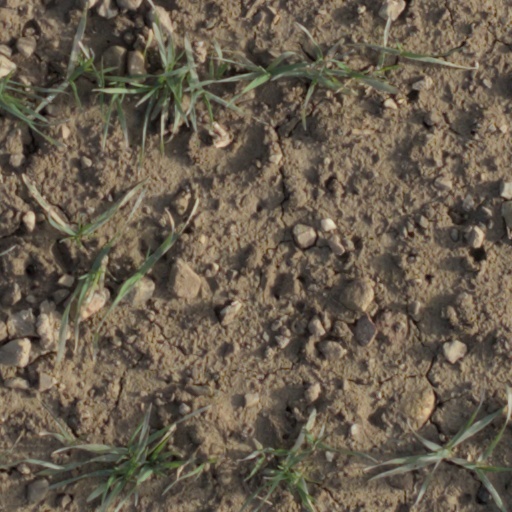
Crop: wheat